Colonial troops

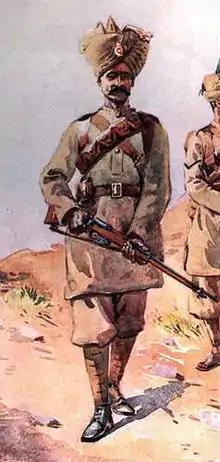
A Punjabi sepoy of the British Indian Army in 1910

The French and Portuguese enclaves in the Indian subcontinent also recruited sepoys.